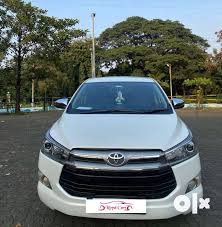
Label: noambulance